Justin Langer

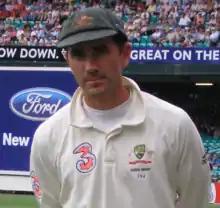
Langer in 2007

Justin Lee Langer (born 21 November 1970) is an Australian cricket coach and former cricketer. He is the former coach of the Australia men's national team, having been appointed to the role in May 2018 and leaving in February 2022 and became the coach of Lucknow based IPL franchise Lucknow Super Giants in July, 2023. A left-handed batsman, Langer is best known for his partnership with Matthew Hayden as Australia's test opening batsmen during the early and mid-2000s, considered one of the most successful ever. Representing Western Australia domestically, Langer played English county cricket for Middlesex and also Somerset. He holds the record for the most runs scored at first-class level by an Australian. As Australia's coach, he led the team to victory in the 2021 T20 World Cup.